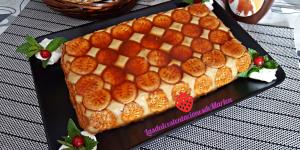
pastel de galletas y leche condensada